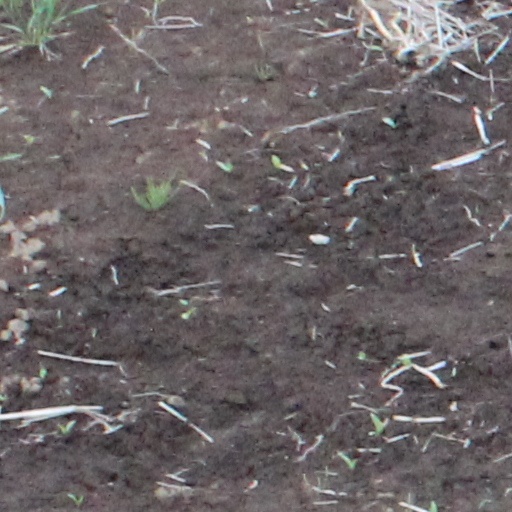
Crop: wheat